Mosque City of Bagerhat

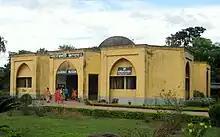
Bagerhat Museum

The Chunakhola Mosque, built in the 15th century, is located in the midst of rice fields in the village of Chuna Khola (named after the limestone extraction that was in vogue here in the past). It has been identified as representing a transition from the Khan Jahan style monuments. It is a square building with thick walls. It has three entrances on the east and one each on the northern and southern sides also. It has three "mihrabs" with the central "mihrab" being the largest in size and projecting outwards. It has a hemispherical dome with frontal arches. There are also squinches and half domes. It is distinctly different from the Khan Jahan style mosque in its exterior decorations, particularly the east façade, which depicts four rectangular panels bordered by foliated scrolls with merlons having plant motifs. It has four turrets with curved cornices. The brick walls, in particular, were damaged due to sulphate effect. It was renovated in the 1980s according to guidelines set by UNESCO.